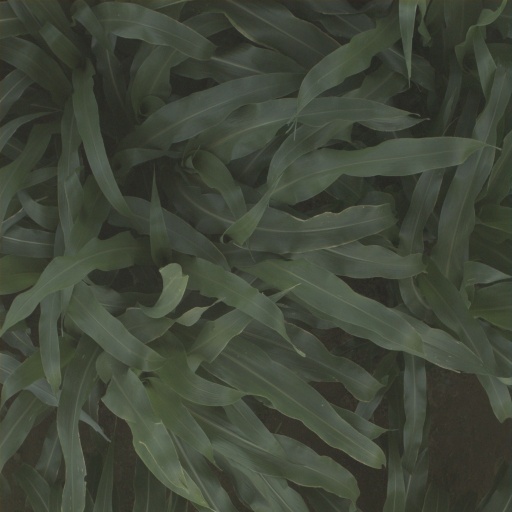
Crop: sorghum